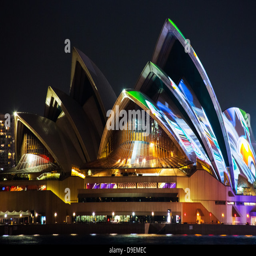
special lighting effects during festival